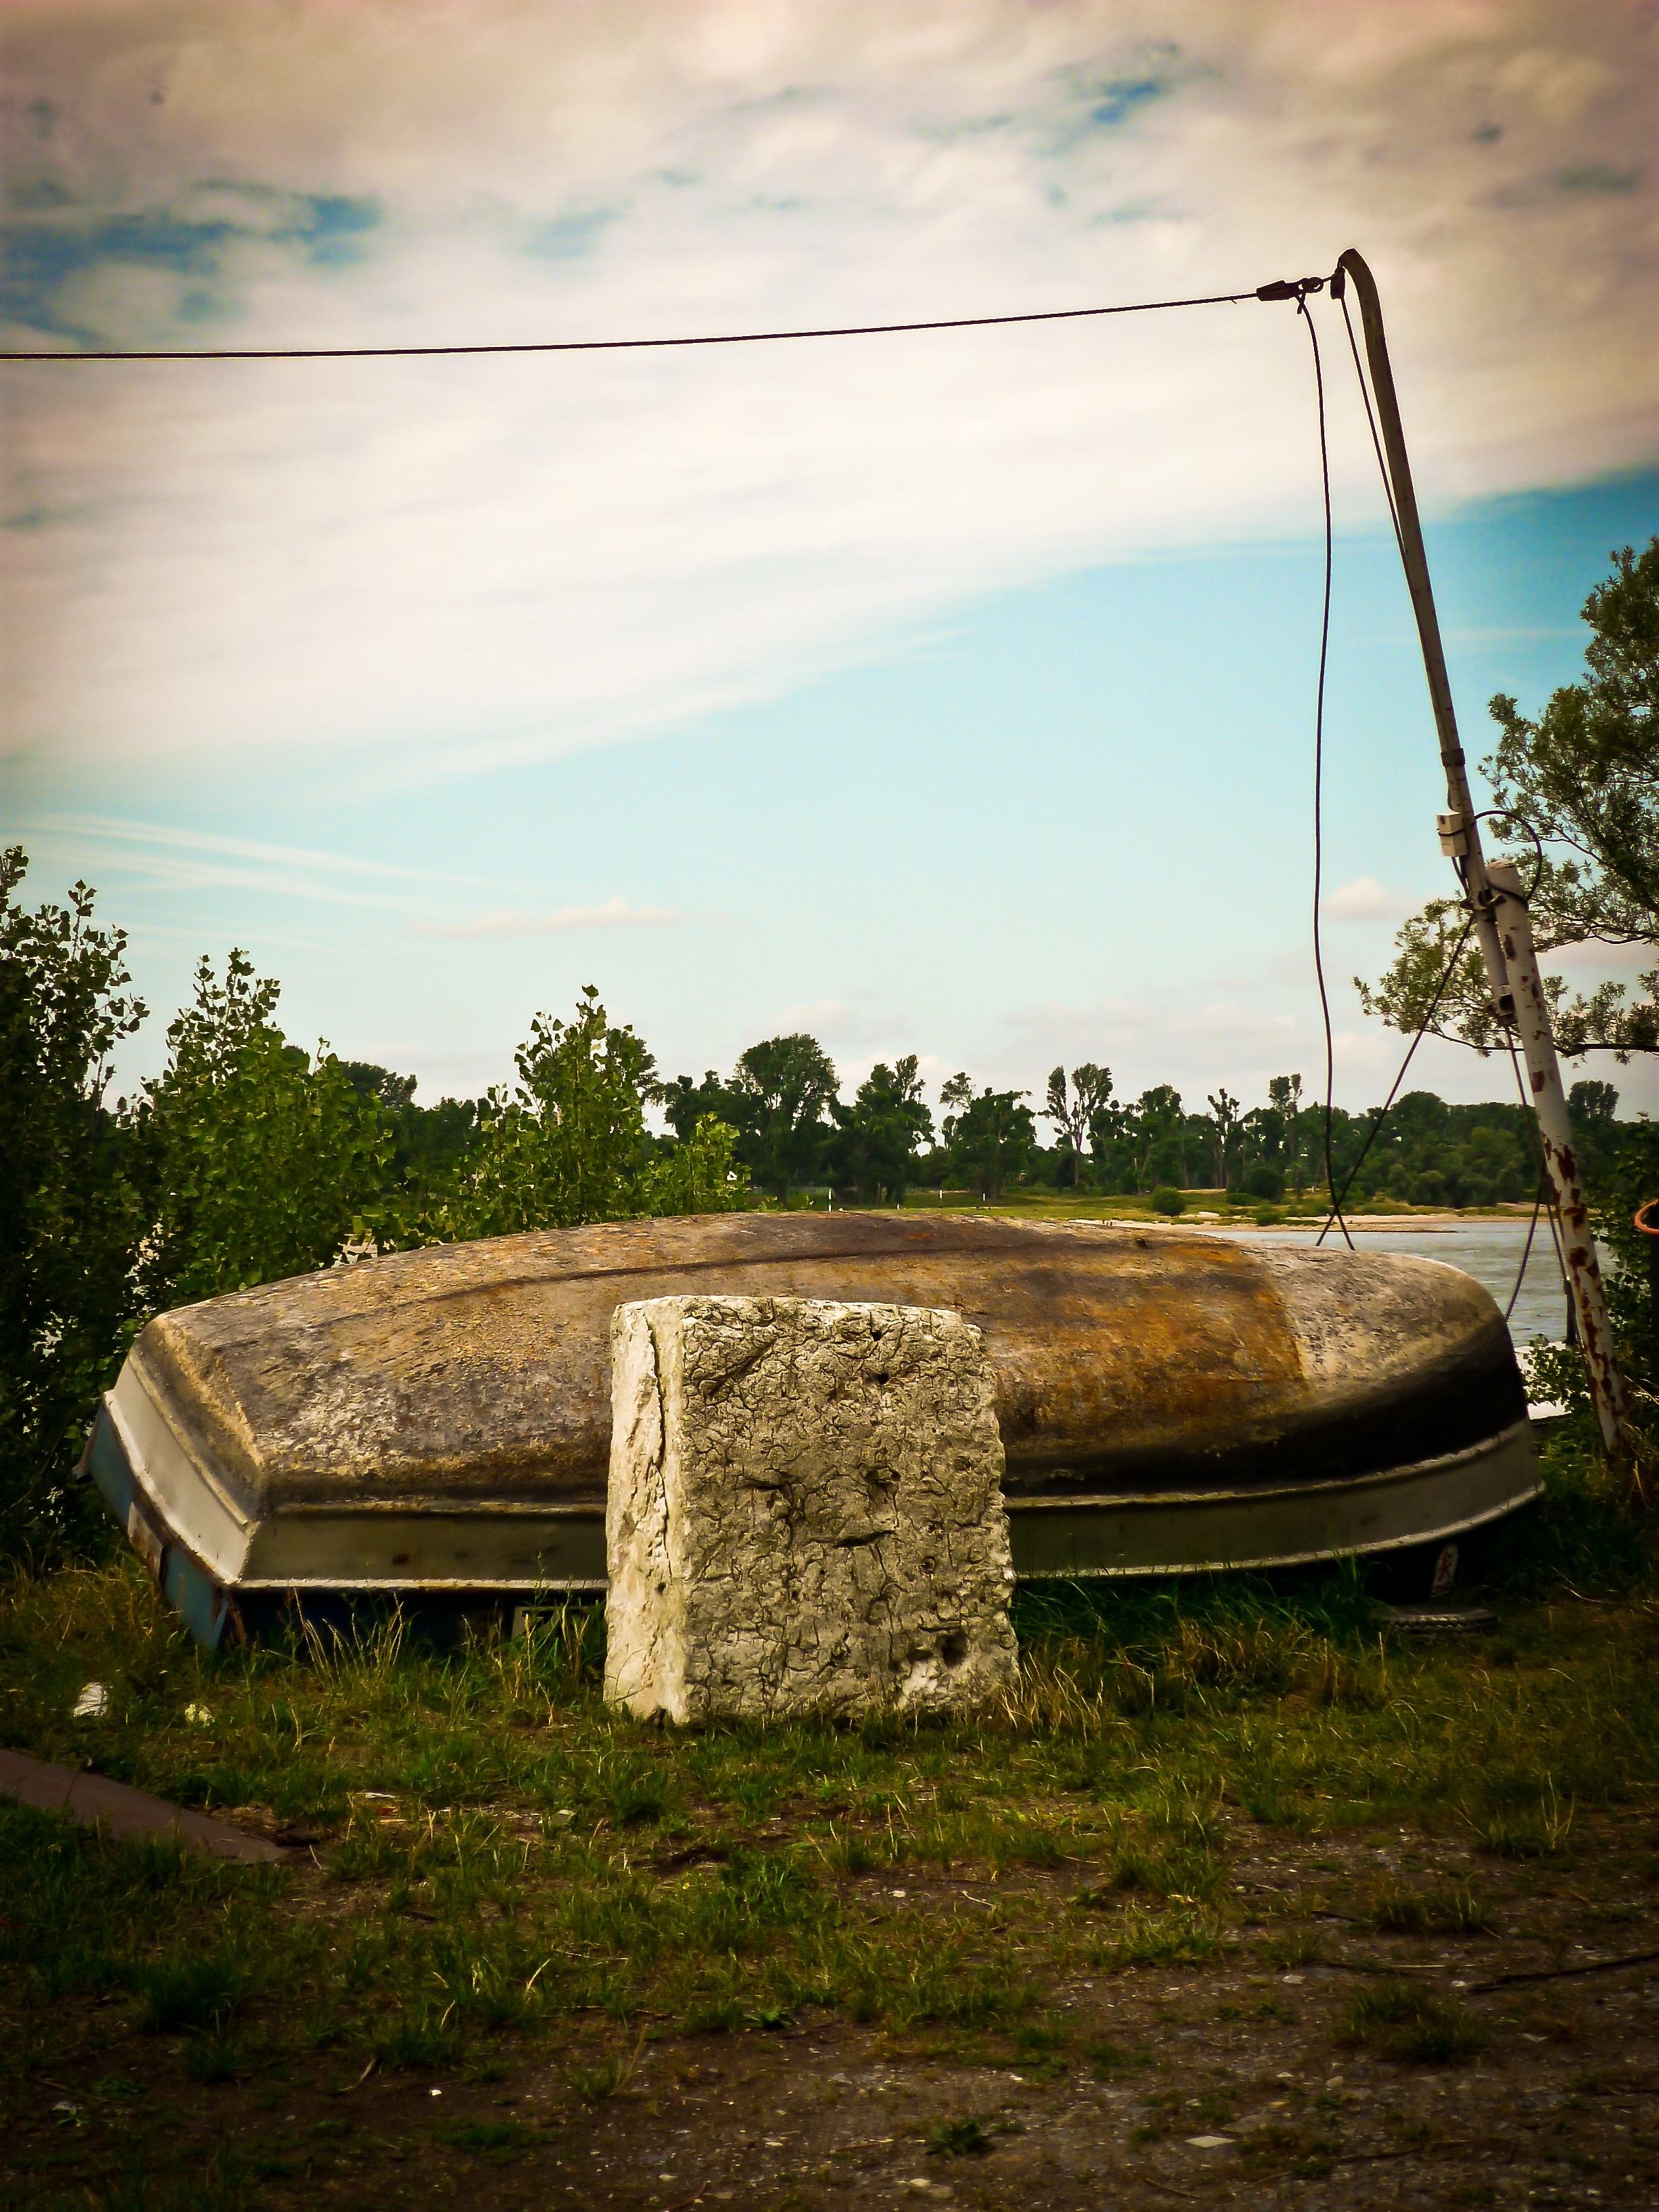
landscape, tree, sky, house, sunlight, old, boot, reflection, decay, rowing boat, bank, ruins, mood, shape, rhine, rural area